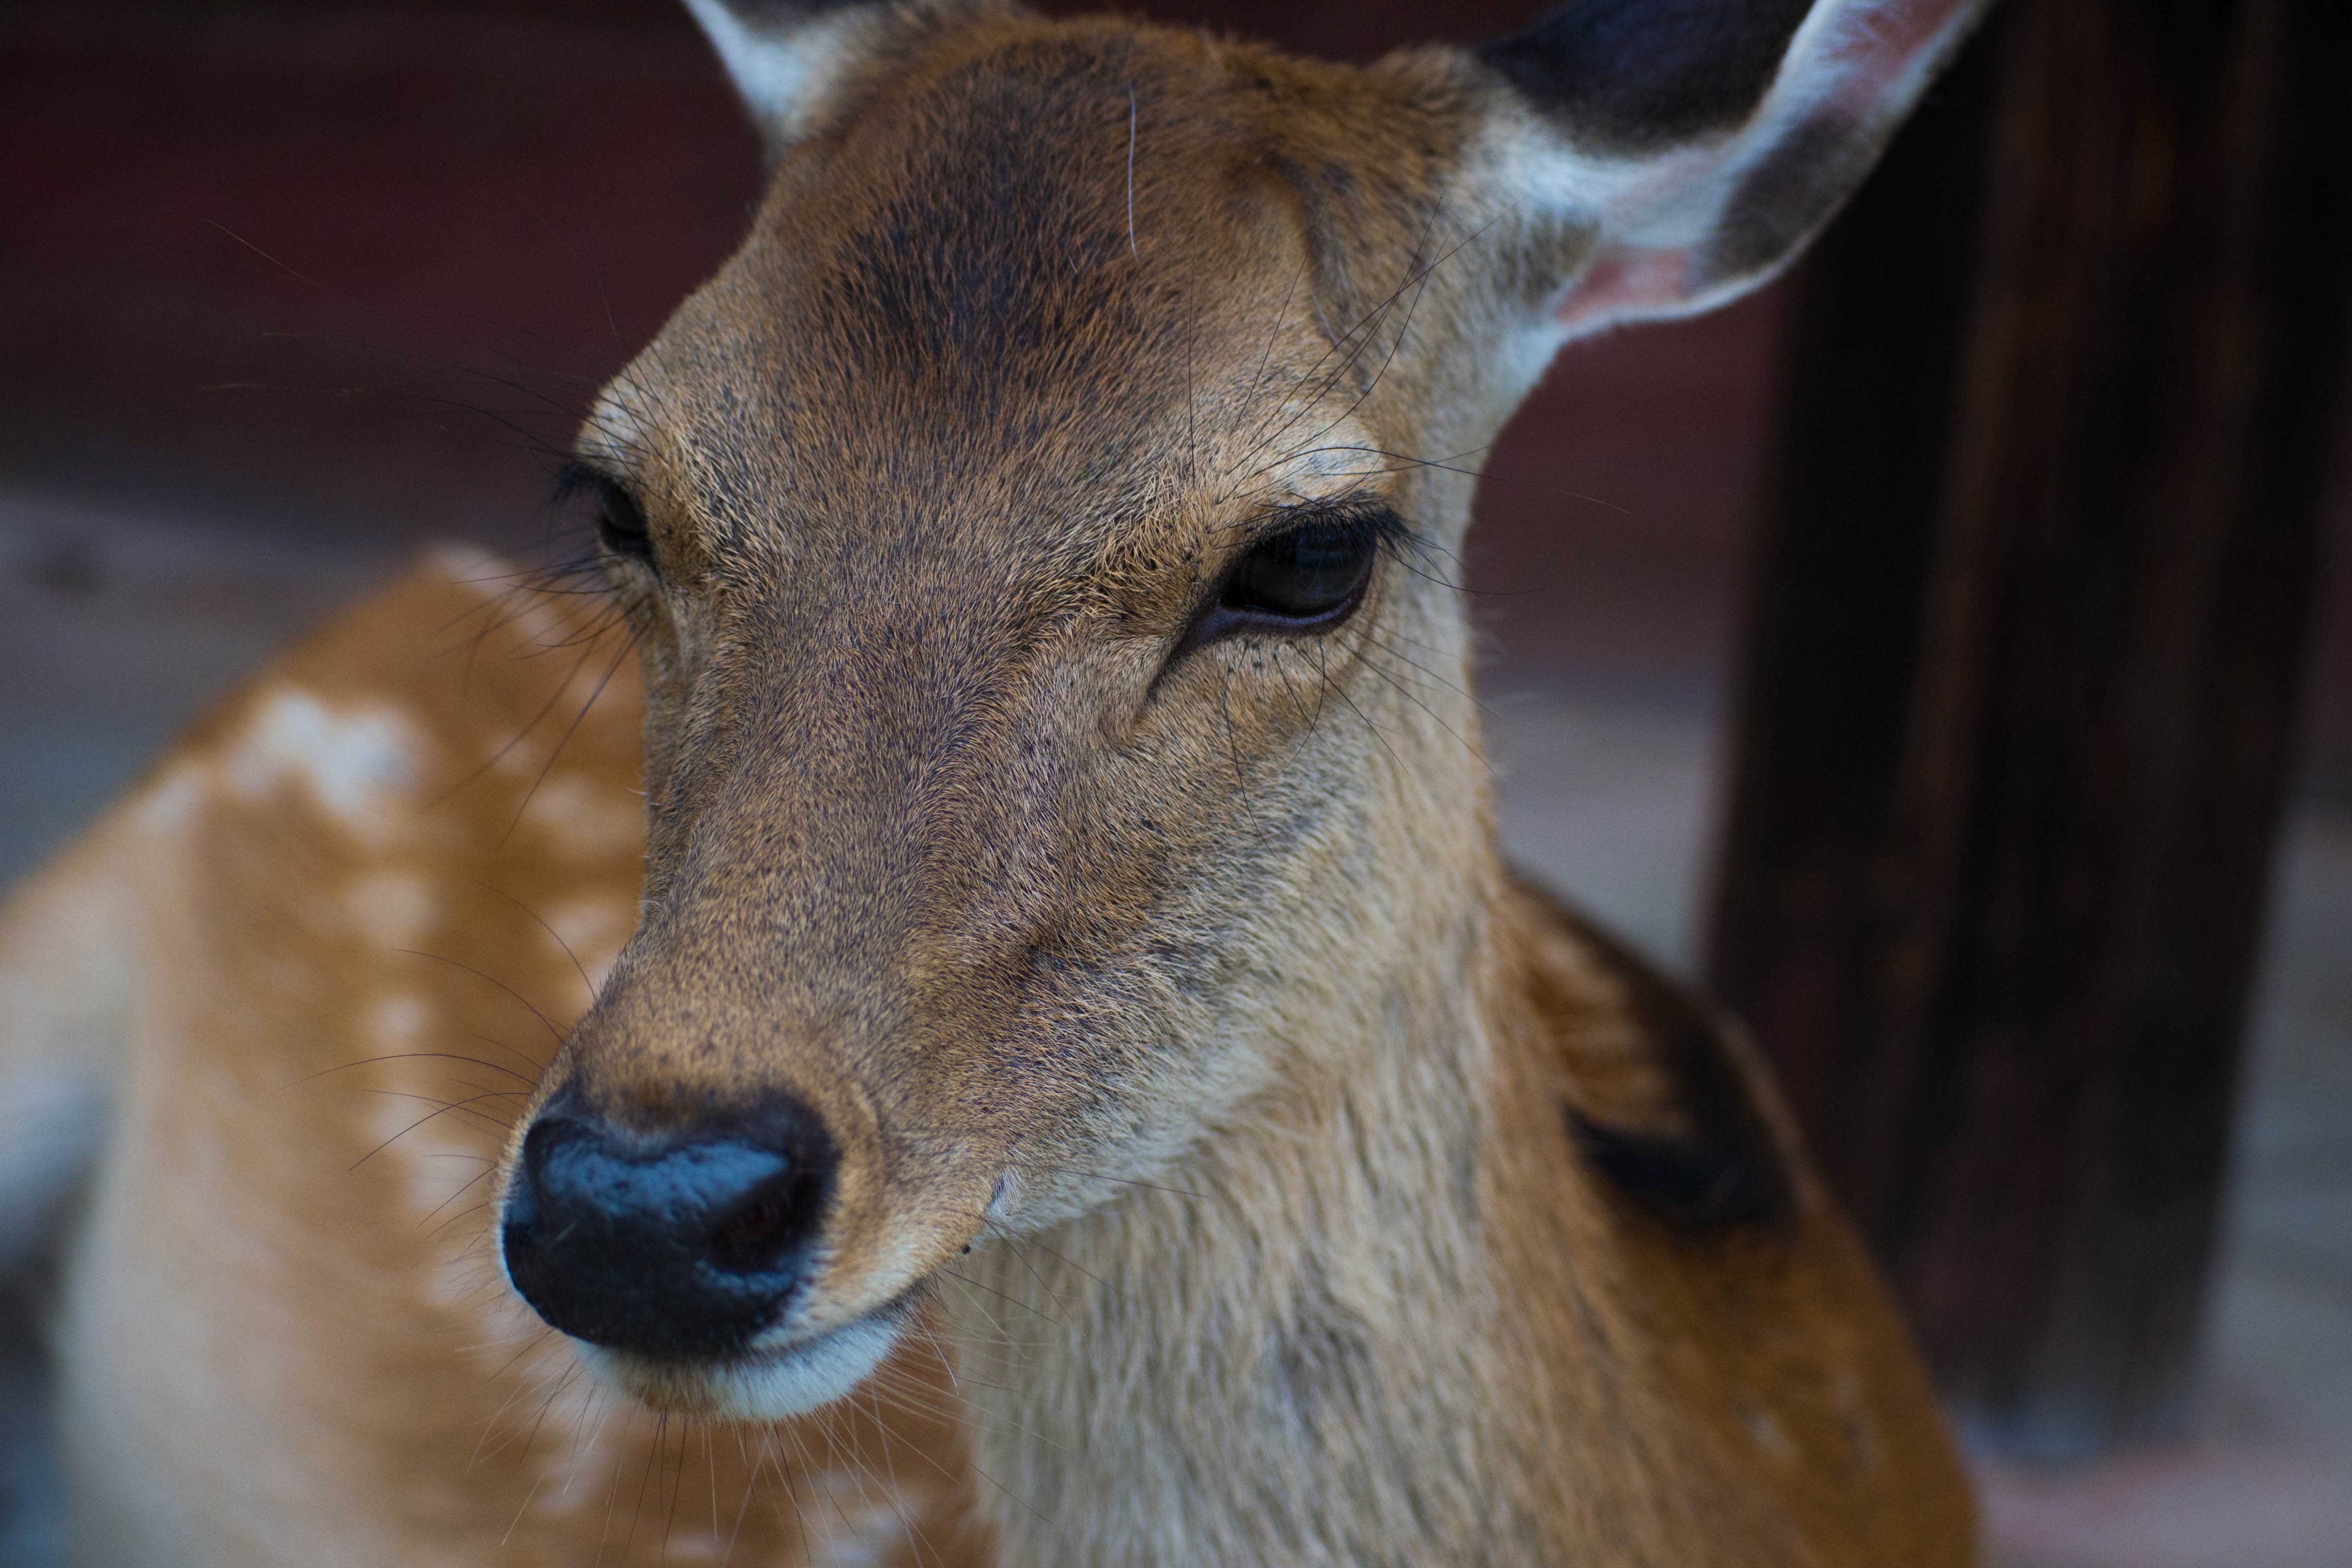
wildlife, deer, zoo, mammal, fauna, close up, vertebrate, white tailed deer, musk deer